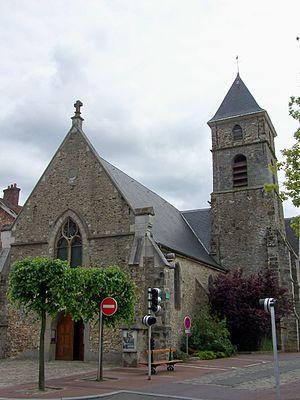
Église Saint-Éloi du Perray-en-Yvelines, Yvelines, France
Le Perray-en-Yvelines est une commune française située dans le département des Yvelines, en région Île-de-France.